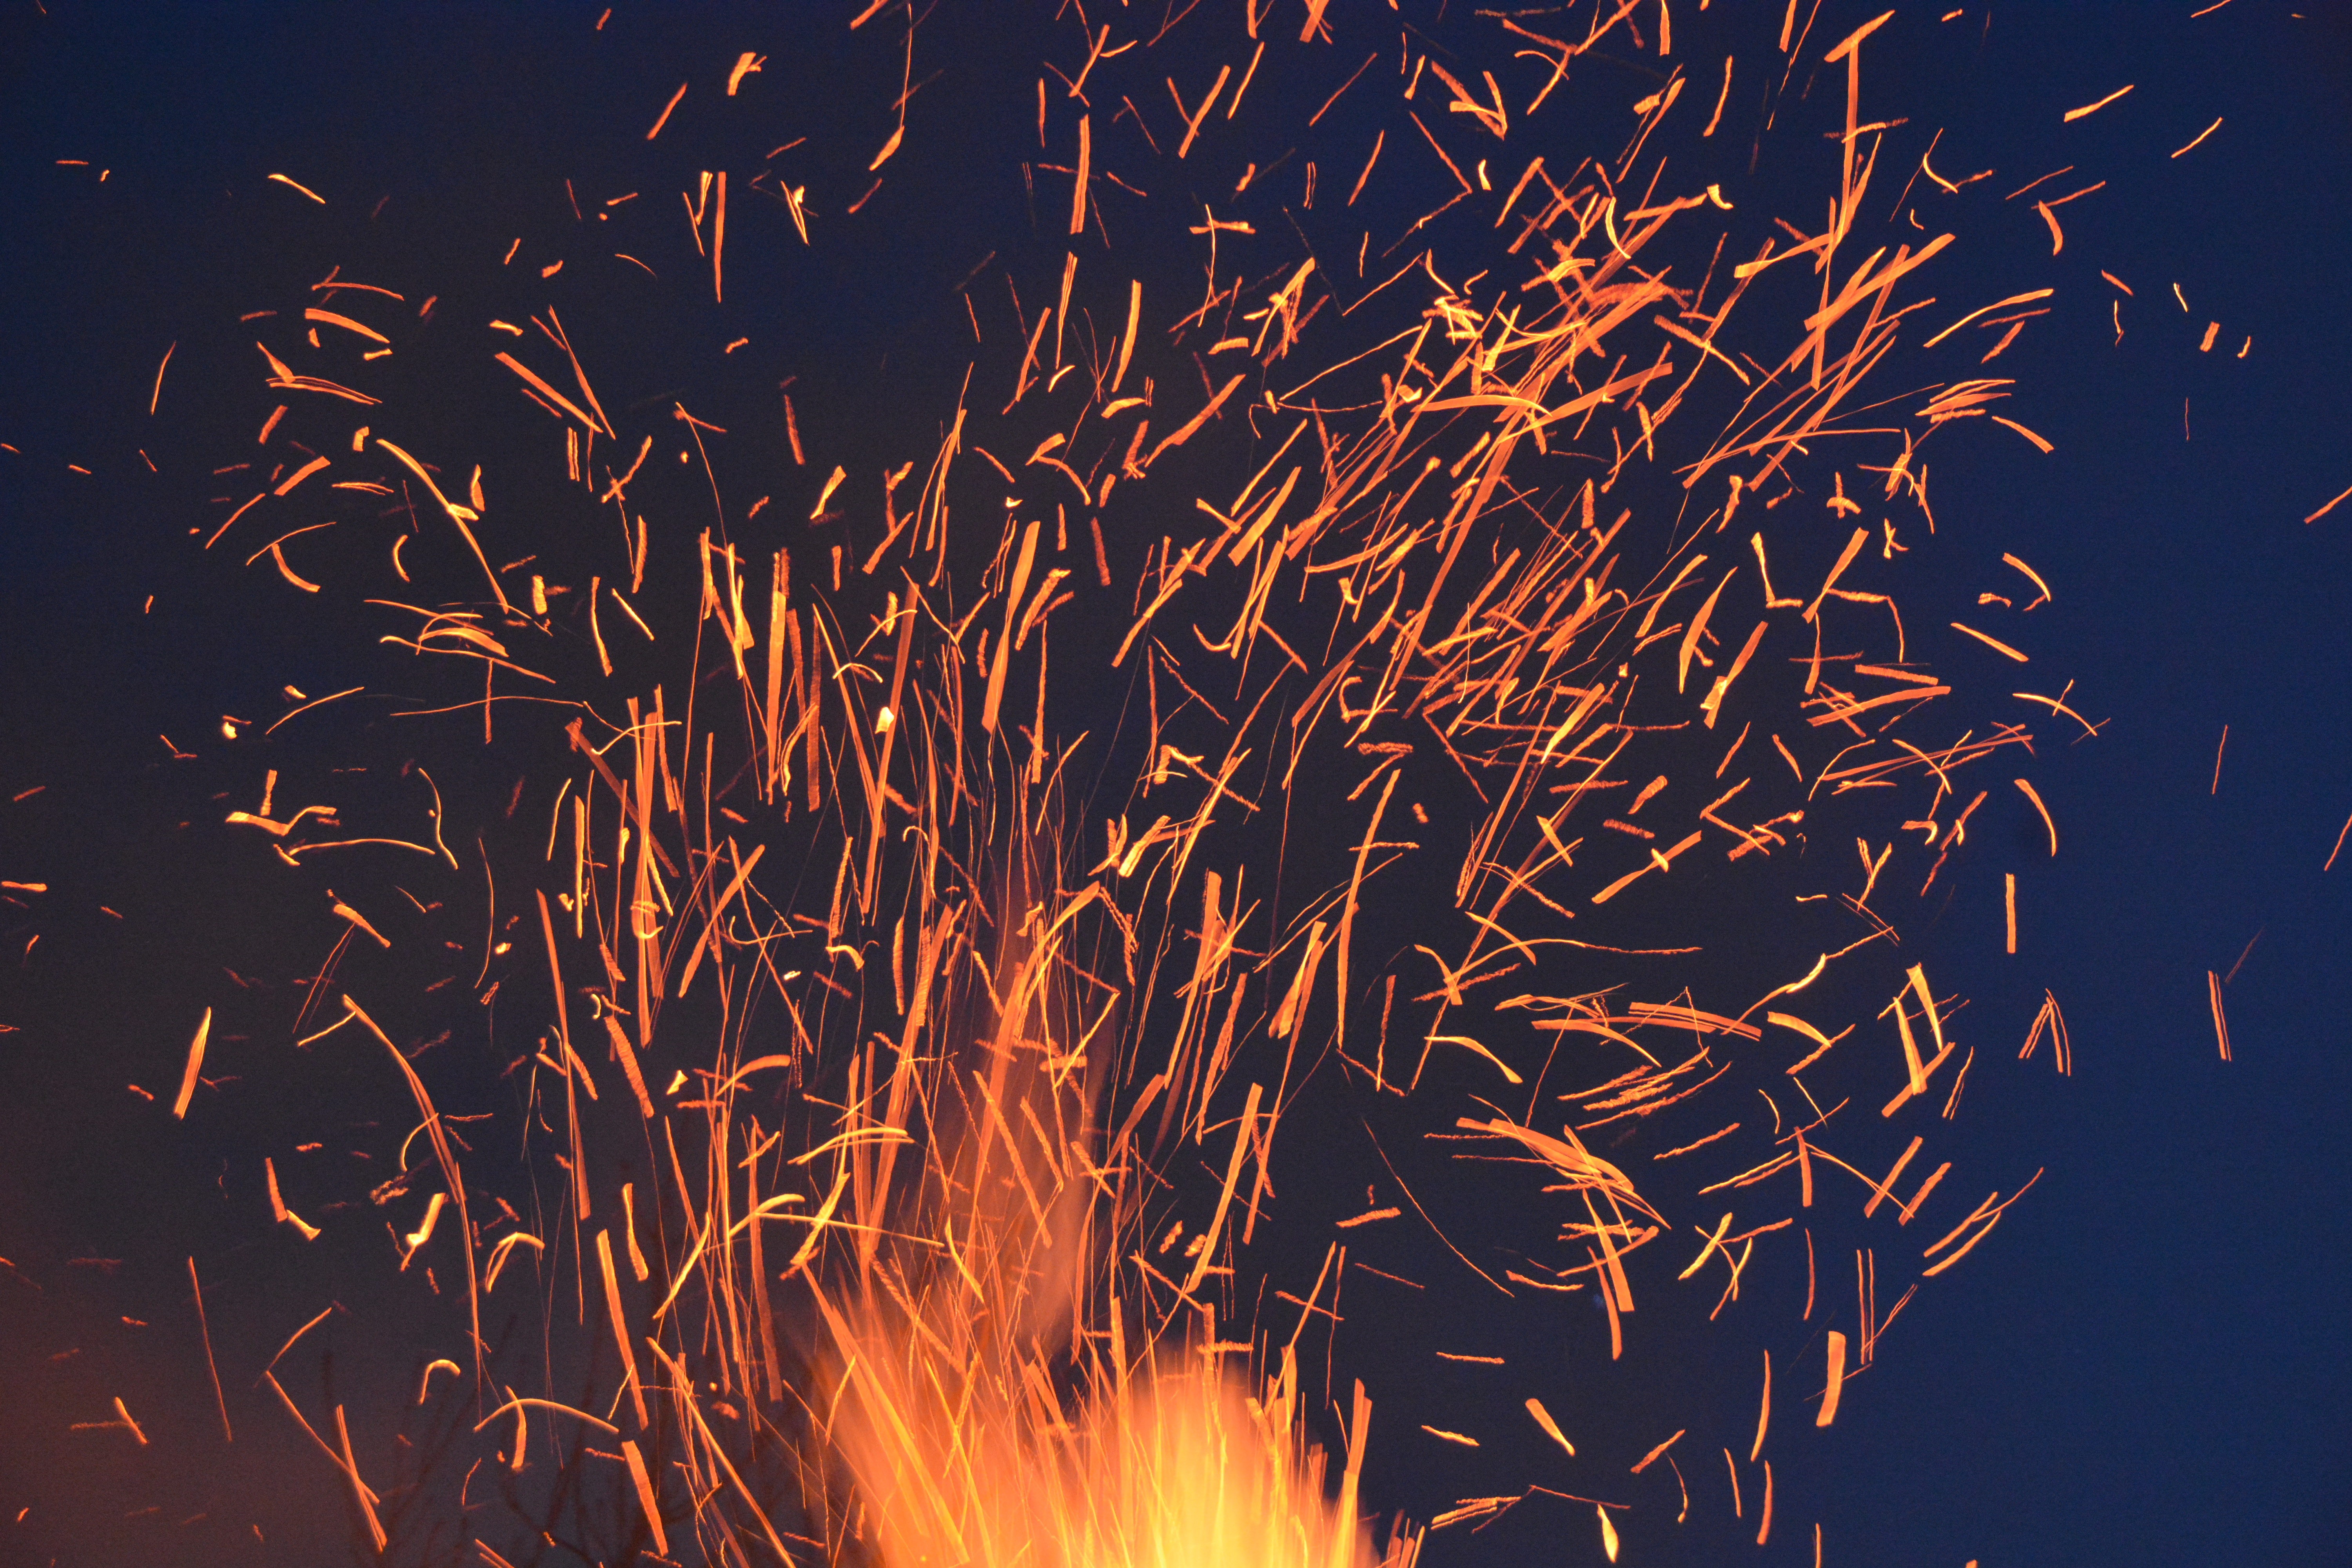
branch, sky, night, sunlight, flower, sparkler, spark, reflection, flame, fire, burn, fireworks, embers, wood fire, geological phenomenon